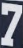
Number: 7